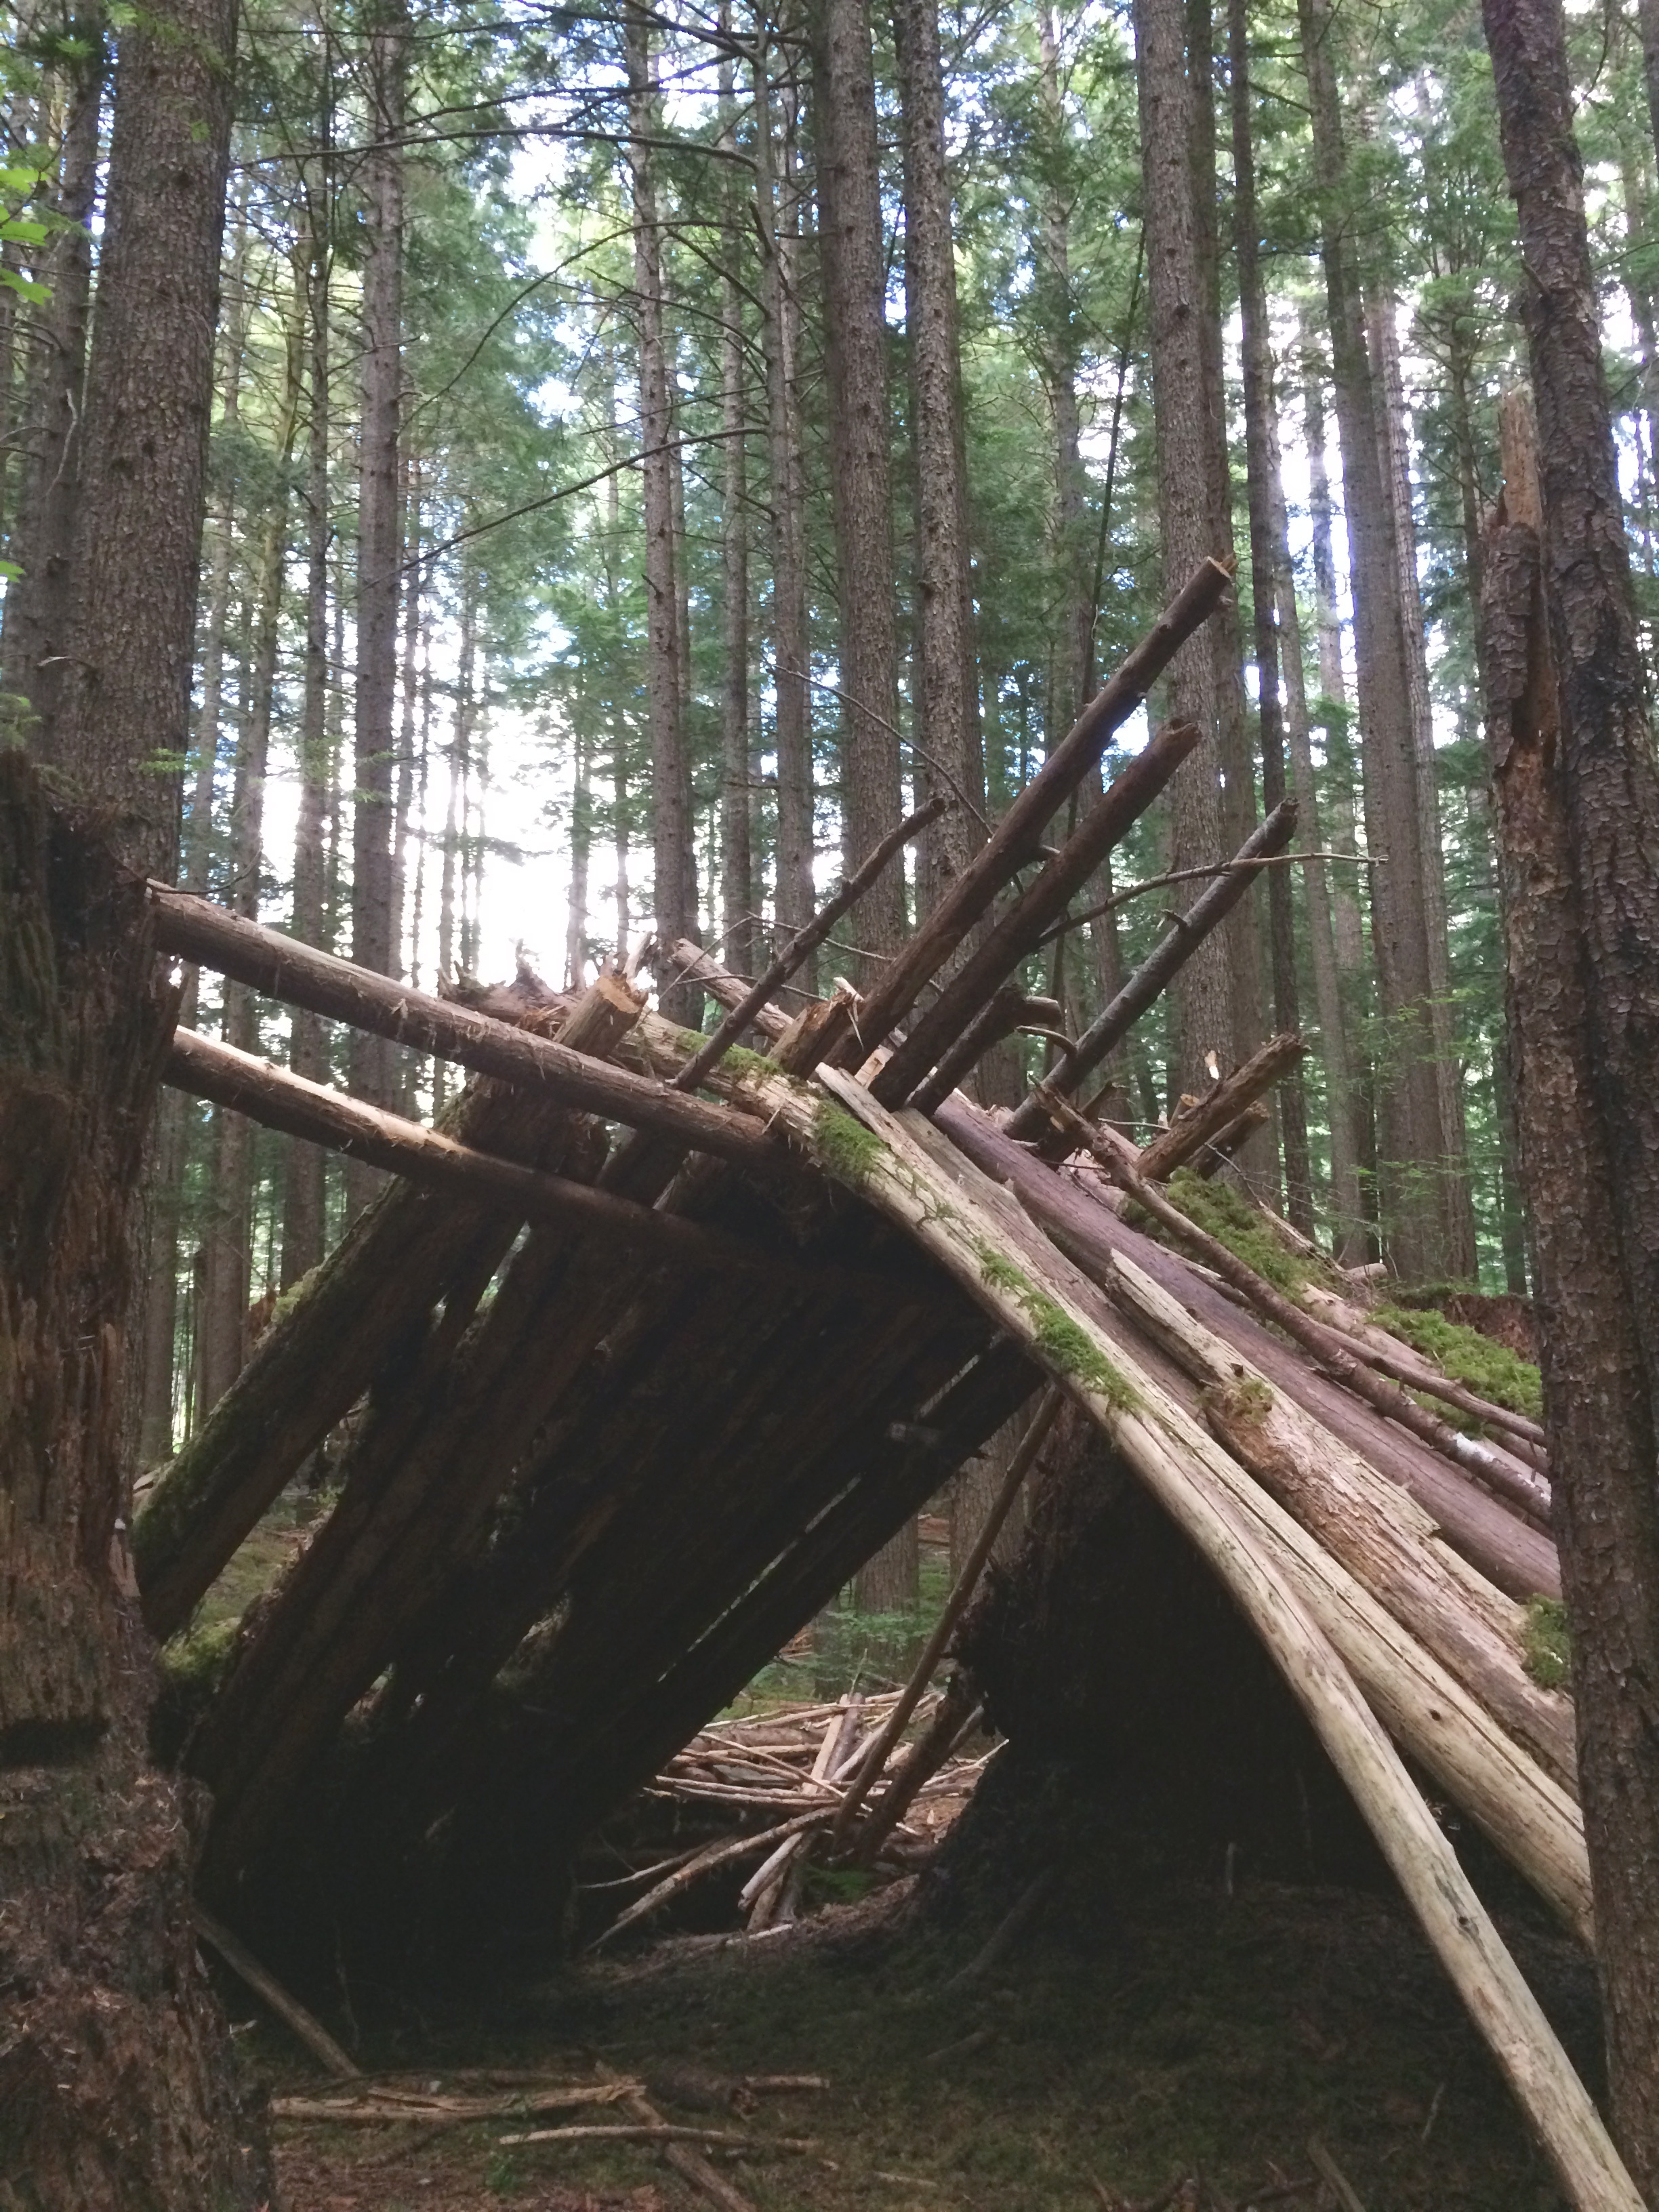
tree, forest, wood, trail, bridge, jungle, wetland, woodland, habitat, natural environment, nonbuilding structure